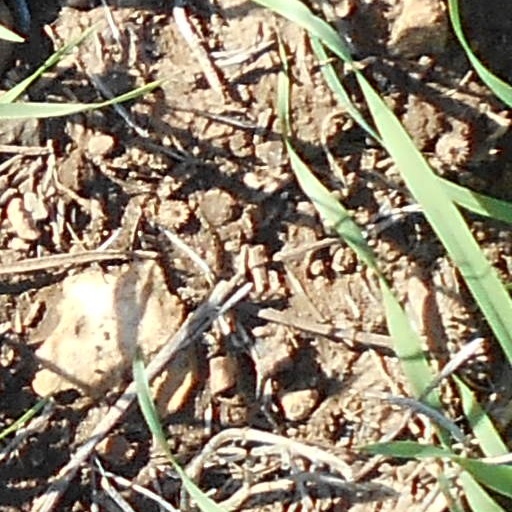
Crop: wheat